Pie-IX Boulevard

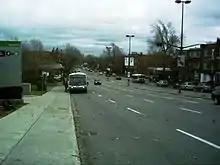
Metro Pie-IX, looking south from Sherbrooke Street.

Pie-IX Boulevard (pronounced in both English and French), named after Pope Pius IX, is a major boulevard in Montreal, Quebec, Canada. It runs for roughly in a northwest–southeast direction between Henri Bourassa Boulevard and Notre-Dame East. Pie-IX Boulevard runs past the Montreal Botanical Gardens and the Olympic Stadium. The boulevard forms part of Quebec Route 125.